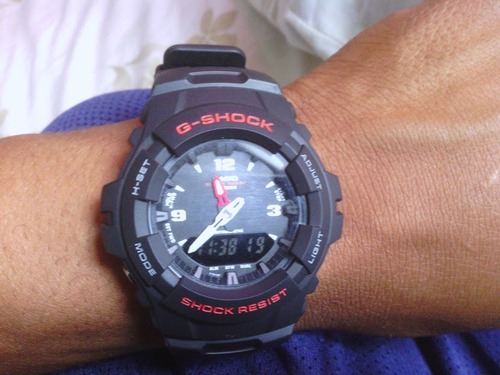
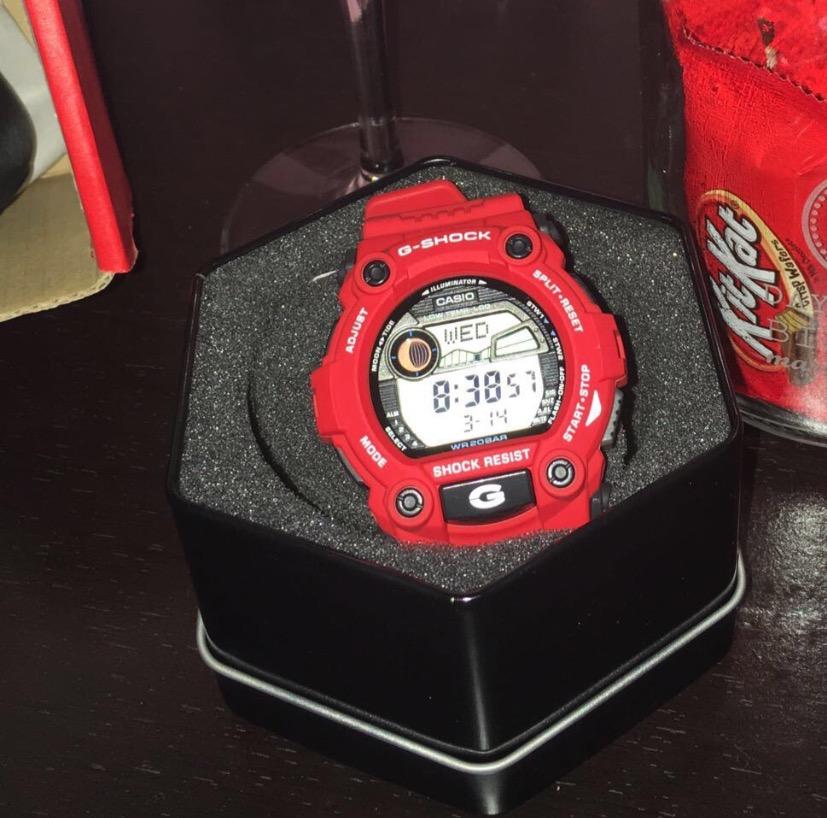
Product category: accessories_watch
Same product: no